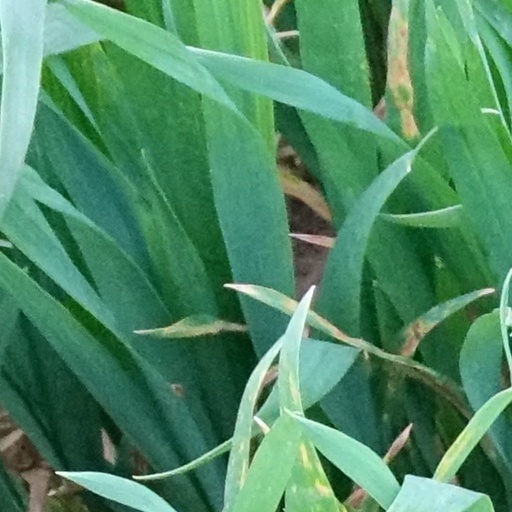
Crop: wheat